ONE 164

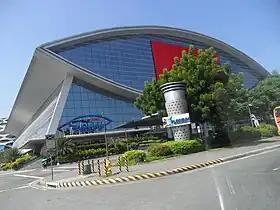
SM Mall of Asia Arena, Pasay, Philippines

This is a competition with two events on December 3, is ONE on Prime Video 5 and this event marked the promotion's return to SM Mall of Asia Arena in Pasay for the first time since in January 2020 and the event was headlined by a ONE Strawweight World Championship bout between current two-time champion Joshua Pacio and Jarred Brooks. The previously scheduled to headlined at ONE 158, but the fight was postponed due to Brooks was an injury.